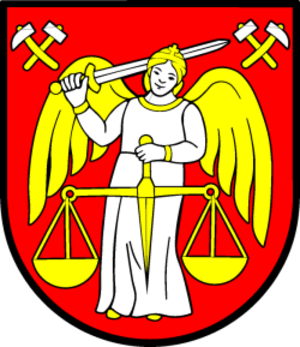
Jasov, est un village de Slovaquie situé dans la région de Košice.